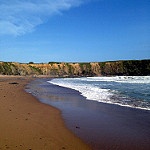
Label: sea